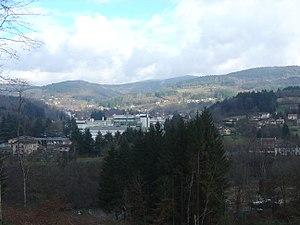
Vue générale de Vertolaye depuis la route menant à Bertignat
Vertolaye est une commune française, située dans le département du Puy-de-Dôme en région Auvergne-Rhône-Alpes. Le nom de la commune se prononce « Vertolaï ». Elle est adhérente du parc naturel régional Livradois-Forez.